Infrared heater

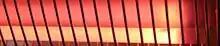
Quartz heater

Quartz tungsten infrared heaters emit medium wave energy reaching operating temperatures of up to (medium wave) and (short wave). They reach operating temperature within seconds. Peak wavelength emissions of approximately 1.6 μm (medium wave infrared) and 1 μm (short wave infrared).